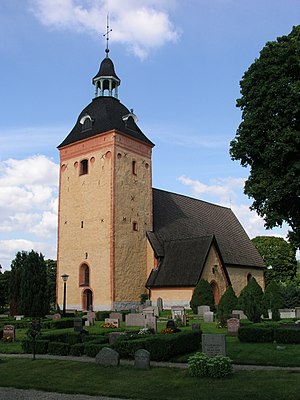
Ösmo
Ösmo kirke
Ösmo er en svensk by, beliggende i Nynäshamns kommune i Stockholms län i landskapet Södermanland. I år 2010 havde byen en befolkning på 3.911 indbyggere og et areal på 2,19 km². Ösmo ligger cirka ti kilometer nordvest for Nynäshamn.